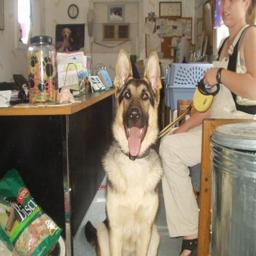
Animal: dogs